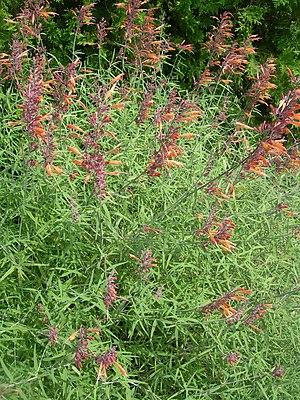
Agastache rupestre Latina: Agastache rupestris
Les agastaches sont des plantes herbacées, vivaces, de la famille des Lamiacées, sous-famille des Nepetoideae, tribu des mentheae, comprenant une trentaine d'espèces, dont beaucoup sont cultivées comme plantes ornementales, aromatiques ou condimentaires.
Agastache rupestris, appelé communément Agastache rupestre, des rochers, anisée ou hysope argentée, est une espèce de plante nord-américaine de la famille des Lamiaceae.